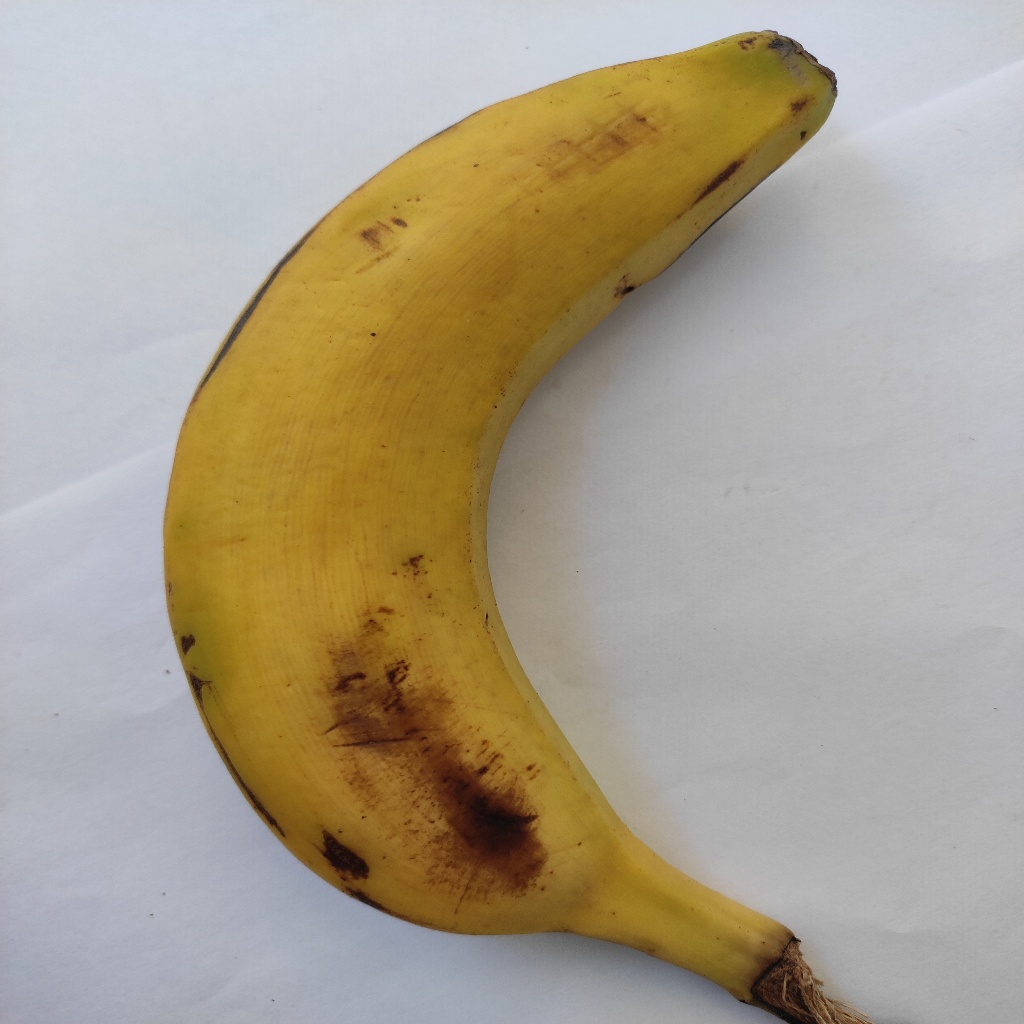
Crop: banana
Quality class: Class_B